Answer in natural language. Estimate the real world distances between objects in the image. Which object is closer to artistic colourful white paper drawing scenario, HousePlant or black wooden chair with four legs? Choose between the following options: black wooden chair with four legs or HousePlant
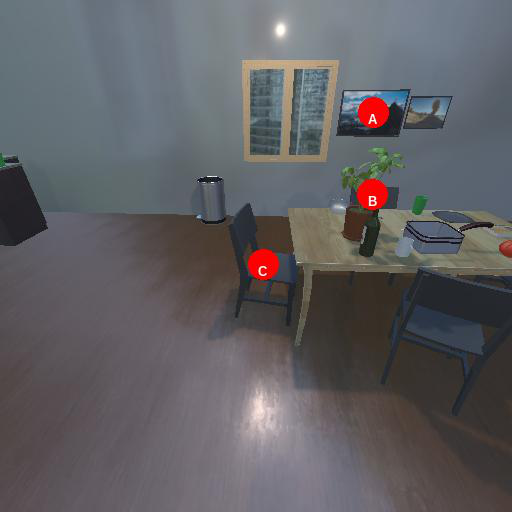
<answer>HousePlant</answer>